America Olivo

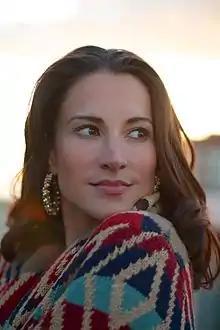
Olivo in 2013

America Athene Olivo (born January 5, 1978) is a Canadian-American actress and singer best known as a member of the band Soluna, for her roles in the films "Bitch Slap" (2009), "Friday the 13th" (2009) and "Maniac" (2012), as well as starring in the Broadway musical "".